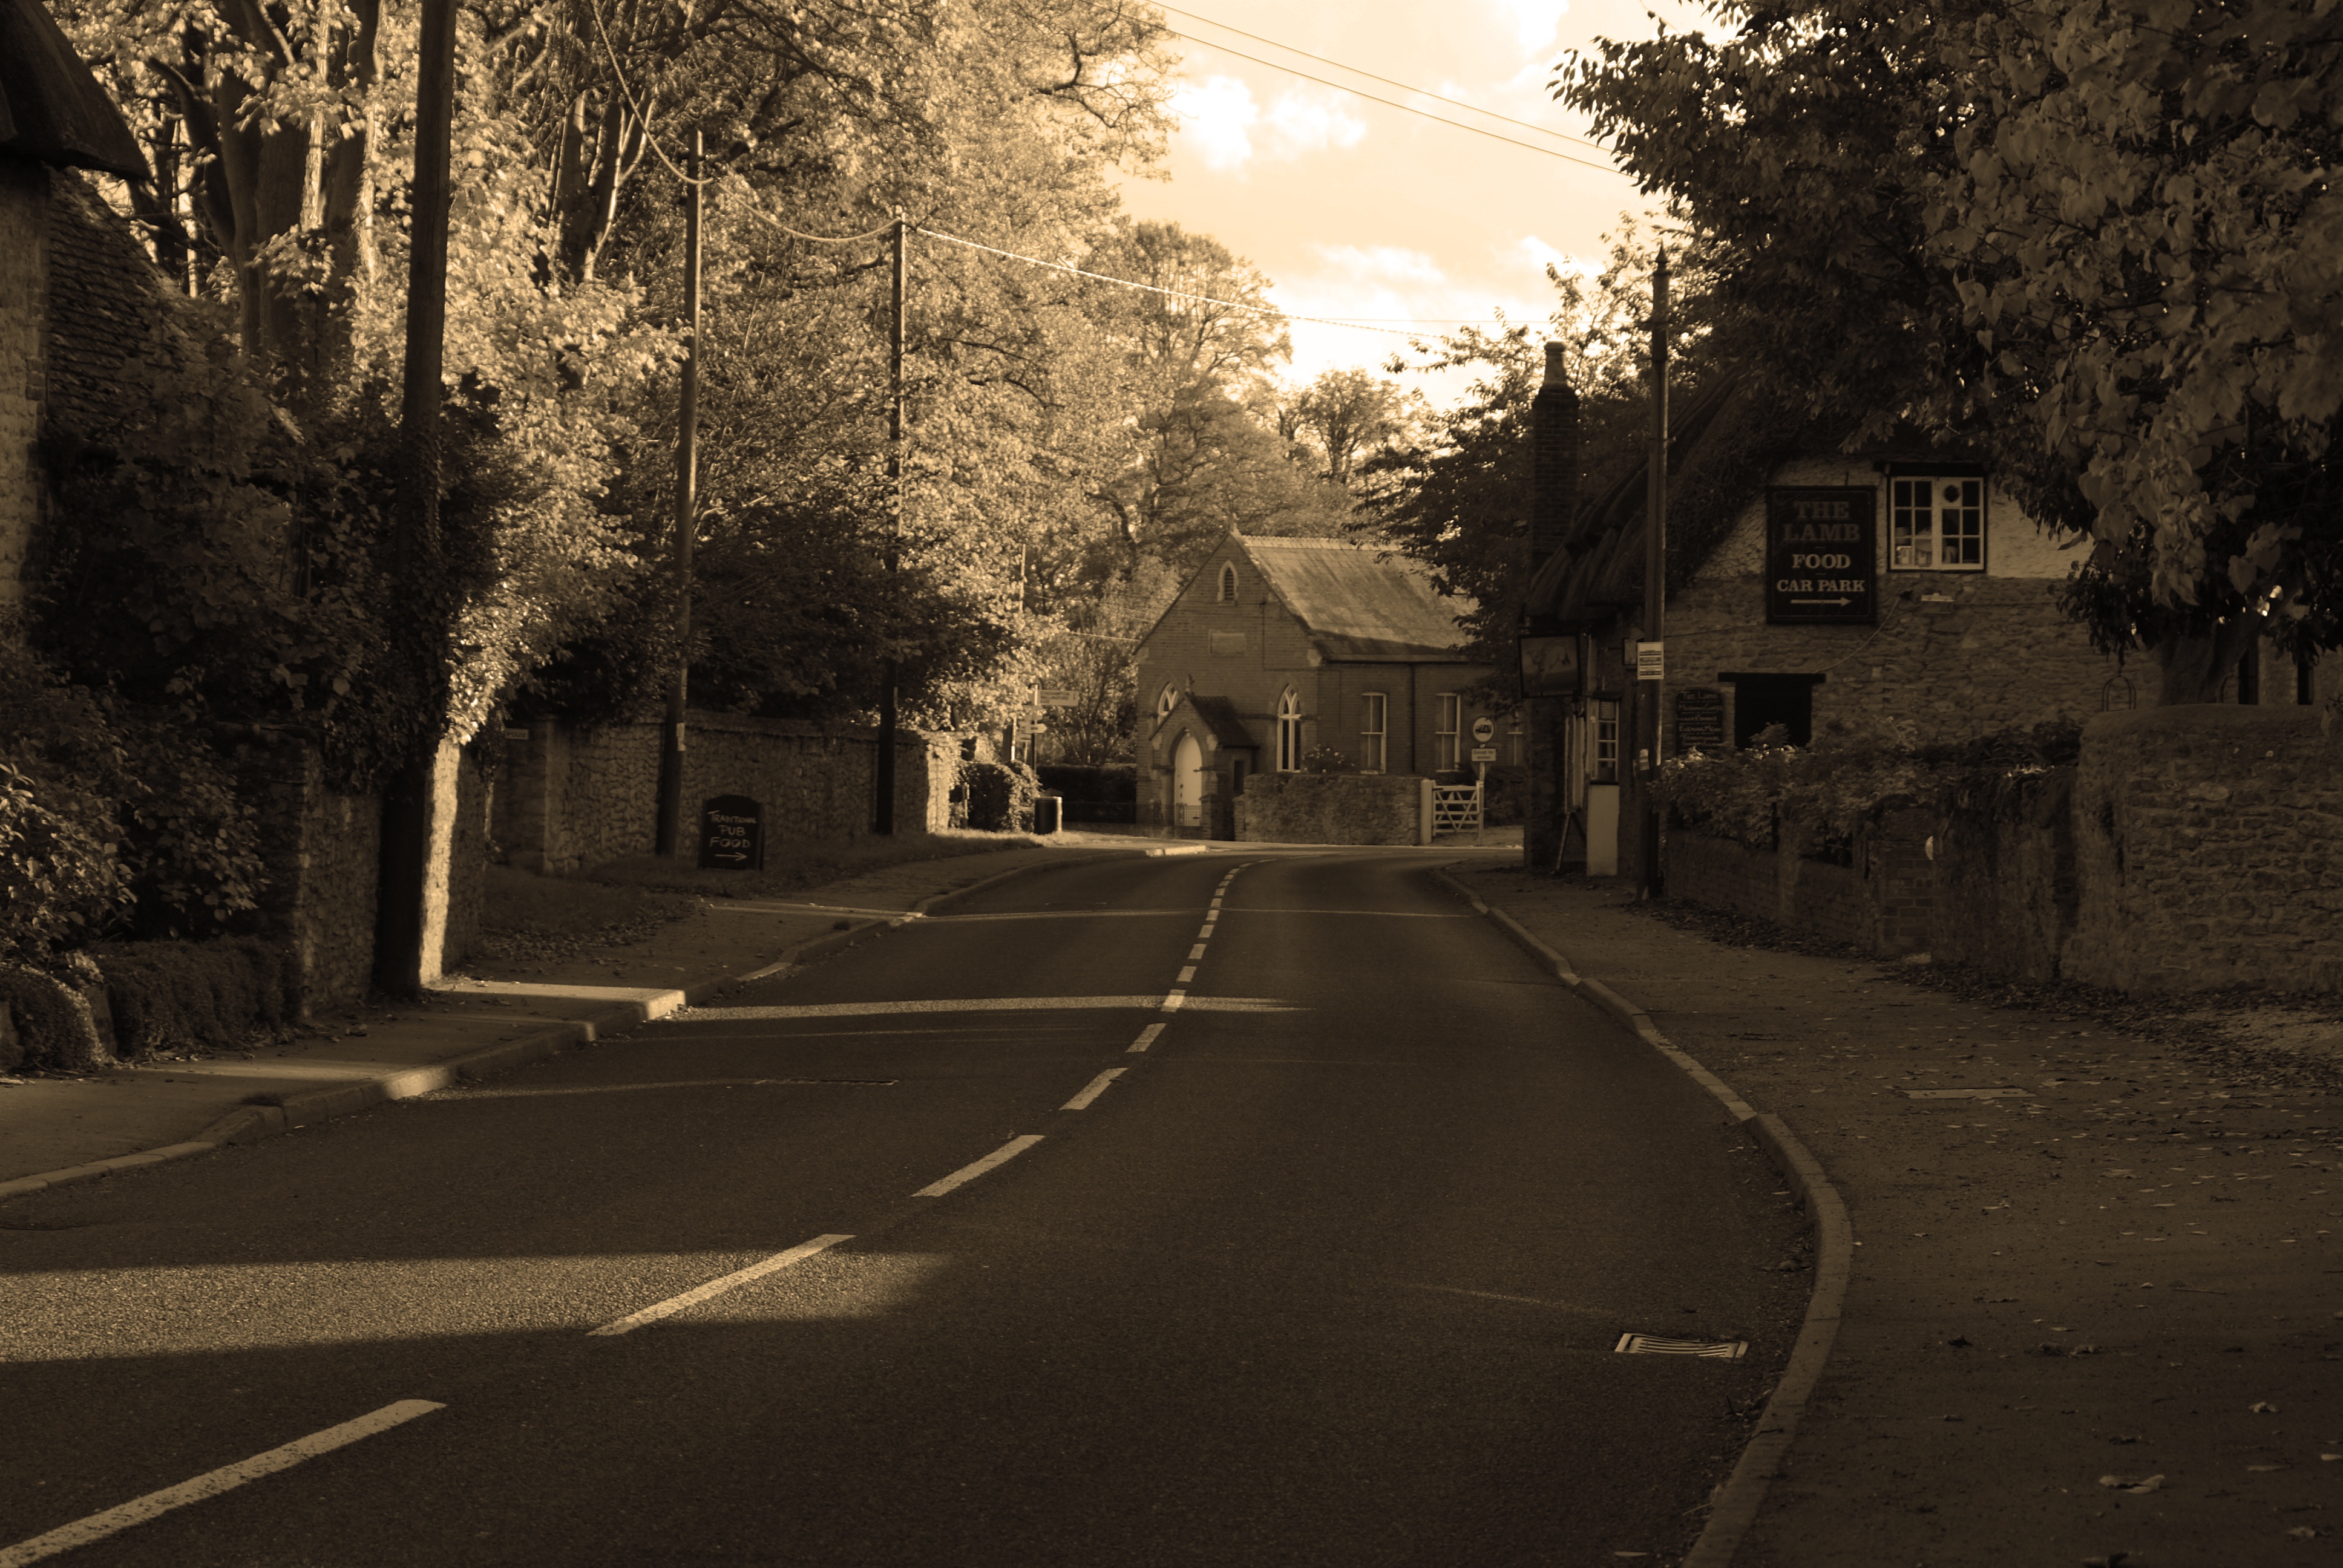
tree, light, architecture, road, street, night, house, morning, building, travel, village, evening, autumn, darkness, lane, lighting, season, sepia, infrastructure, oxford, pub, neighbourhood, public house, road surface, residential area, little milton